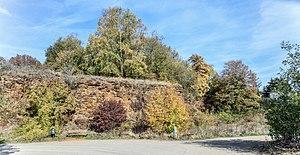
Luxembourg, Dudelange